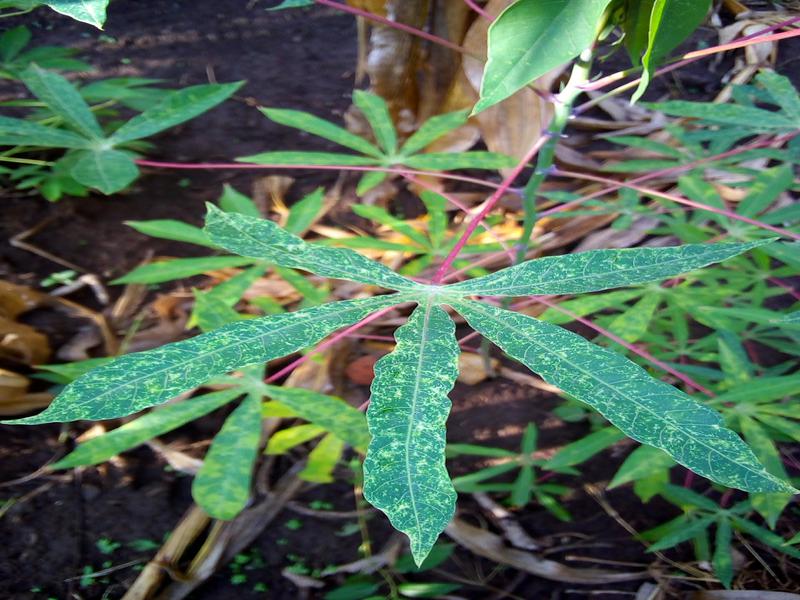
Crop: cassava
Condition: mosaic_disease